Teodoro Crescia

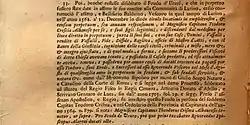
Copy of the contract of feudal rights of "magnifico capitano Teodoro Crescia Albanese" in Molise

The Crescia family had a long tradition as captains of stradioti units in the Habsburg armies. In 1561, Teodoro Crescia gained for an annual sum of 300 ducats to the bishop of Larino a hereditary feud in the region of Molise. His family preserved the feudal rights until the 18th century. The area was depopulated and many Albanians settled there to repopulate it. The settlement near the feud evolved in the modern Arbëreshë village of Ururi. His sons Giorgio, Paolo and Nicola were stradioti captains. In the reign of Charles V, he fought in Piedmont, Flanders and Germany. In 1567, he was again leading a company of 80 Albanians in Flanders in the campaign of the Duke of Alba. After his return to Italy, the company was commanded by one of his sons. Crescia was for many more years active in the Habsburg armies. Archival material shows that in 1583 he was negotiating for the extension of his final pension to his sons. He died in 1593. The command of his company was passed to two other Albanian captains, his brother-in-law Elia Capoisio and after his death to Michele Papada.